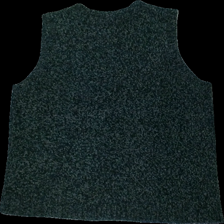
View: back
Type: Vest
Category: Ladies
Brand: Kappahl
Brand text on label: xlnt
Colors: Black, Grey
Material: 100% acrylic
Pattern: Other
Cut: Regular
Size: XXL
Season: All
Damage location: middle left
Damage 2 location: bottom right
Damage 3 location: middle left
Price range: <50
Recommended usage: Export
Description: melerad stickad väst, urtvättad
Comment: urtvättad